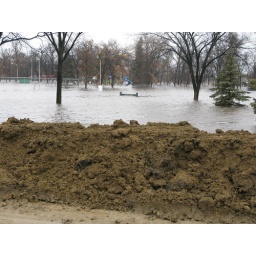
park sign in between trees - dike is much more substantial now